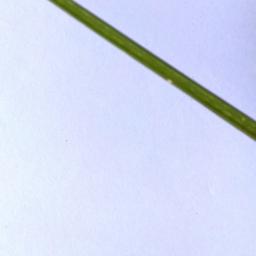
Label: Rice___Leaf_Blast